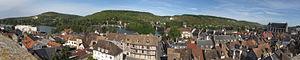
Panorama de la ville de Vernon, pris depuis la Tour des Archives
Vernon est une commune française située dans le département de l'Eure en région Normandie. Elle se trouve au carrefour des routes d'Évreux à Beauvais et de Paris à Rouen par la vallée de la Seine. Sa devise est Vernon semper viret, « Vernon toujours vert ».